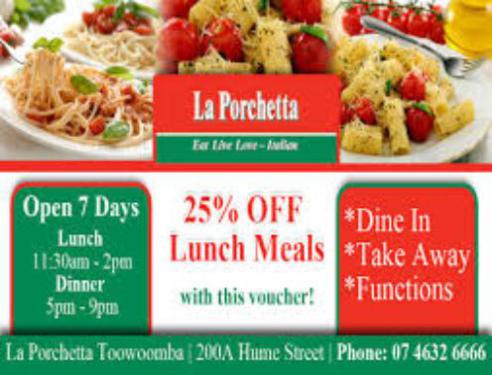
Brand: la porchetta
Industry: Food